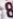
Number: 8